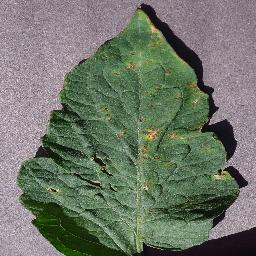
Label: Tomato___Target_Spot